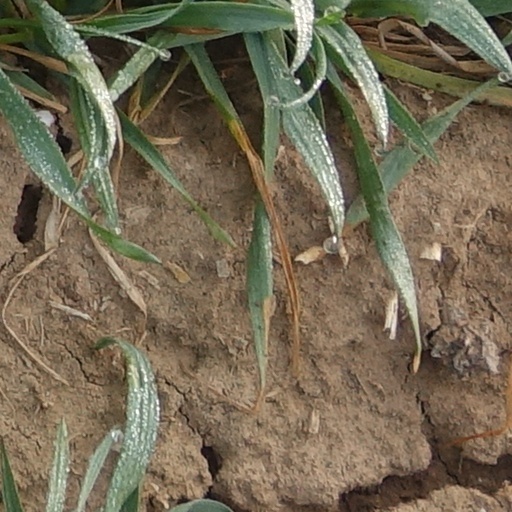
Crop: wheat